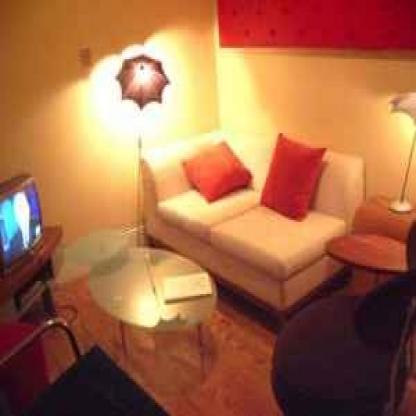
Scene: Indoor